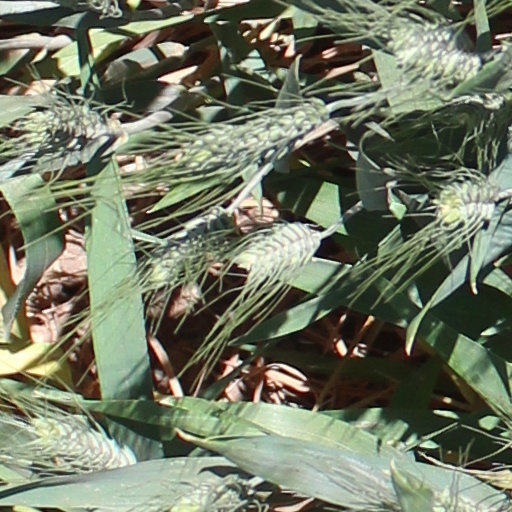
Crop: wheat